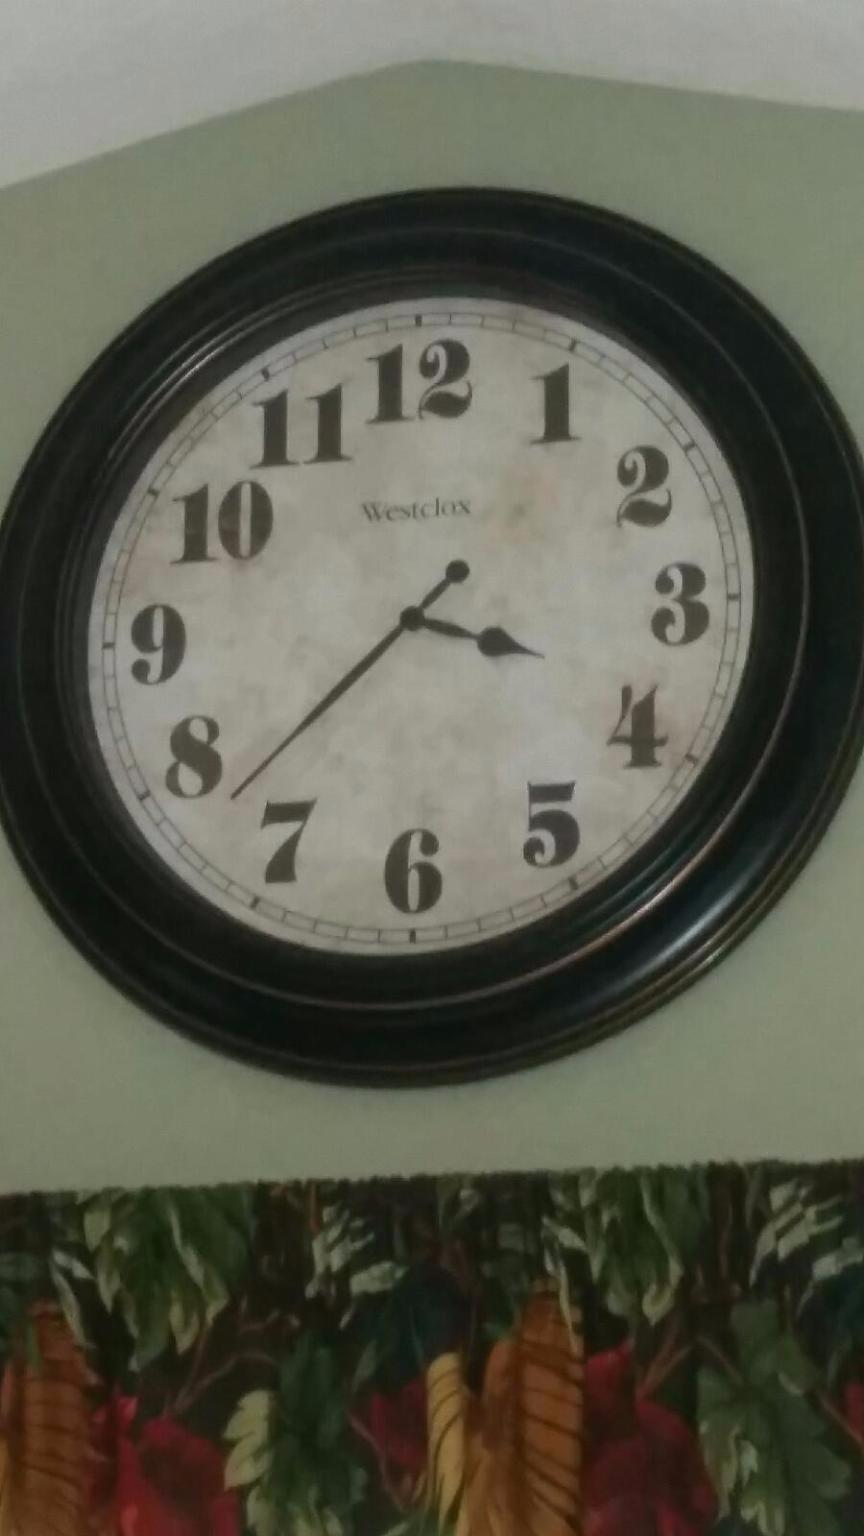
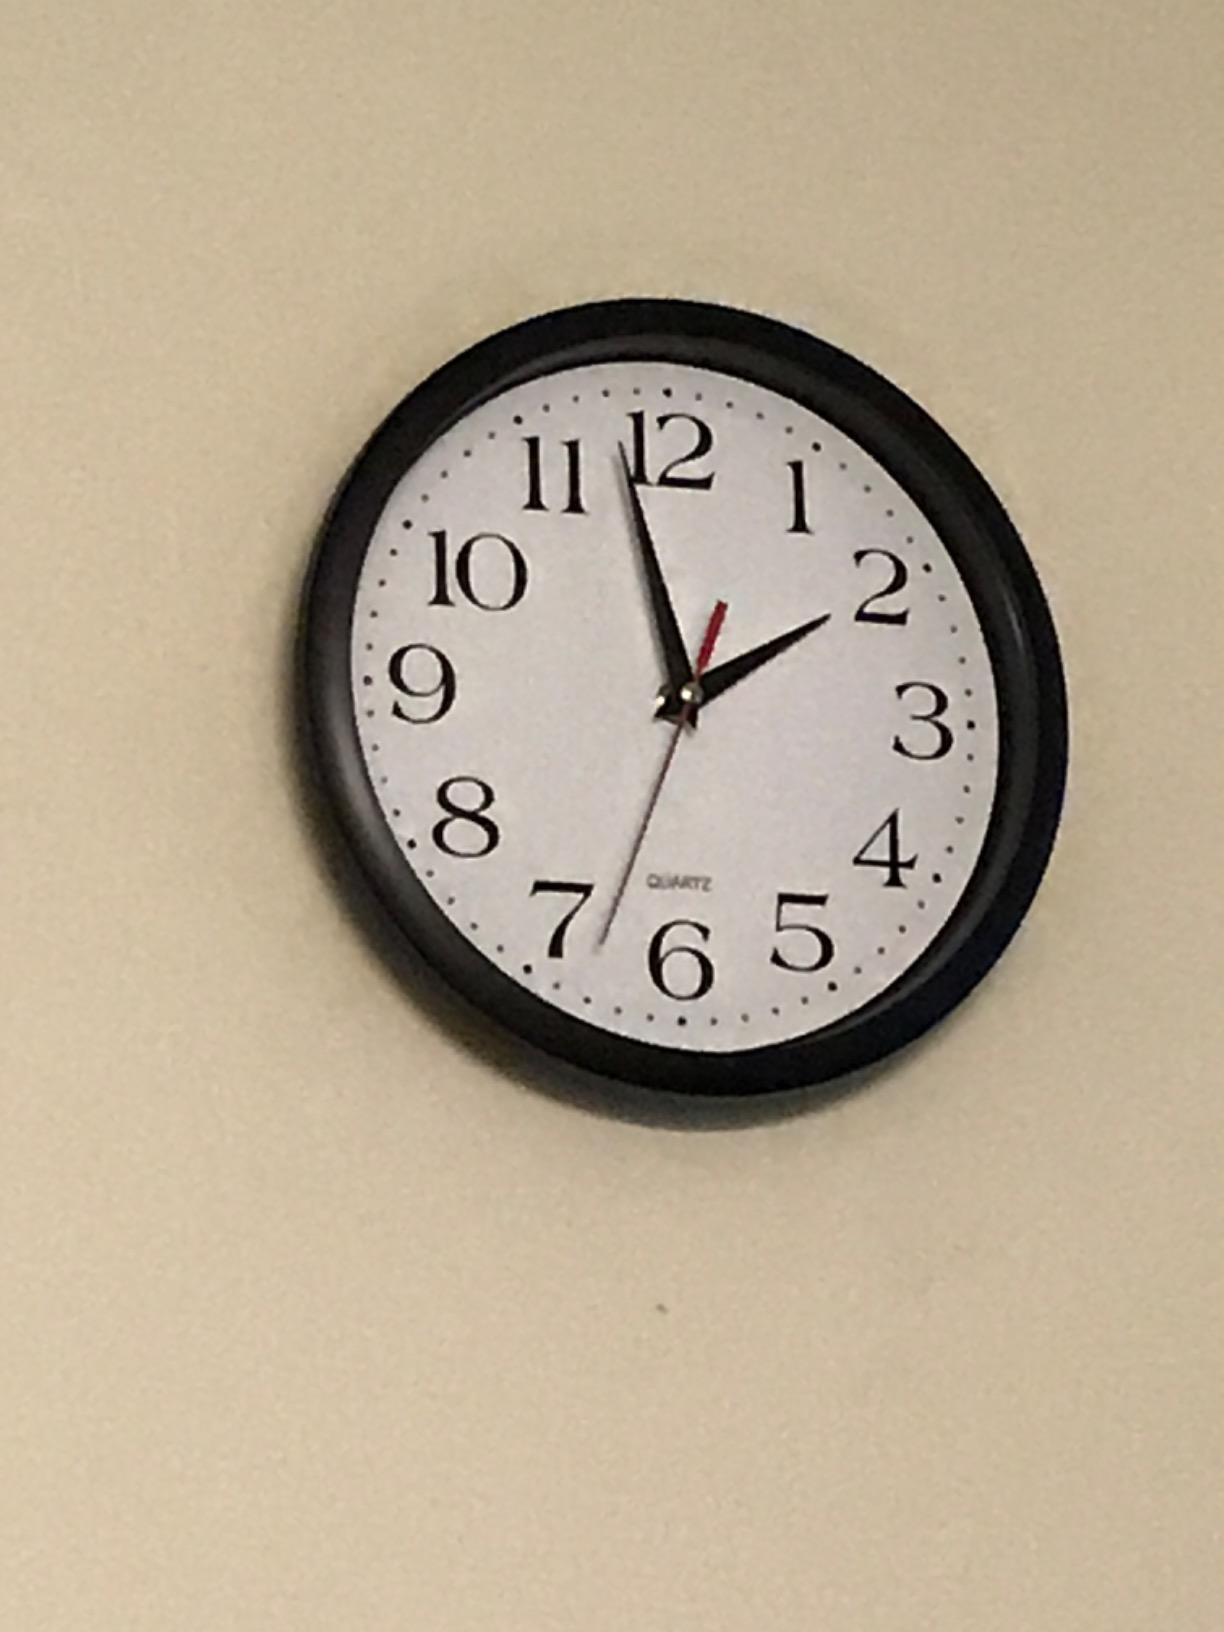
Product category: clock
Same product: no